City on the Magdalensberg

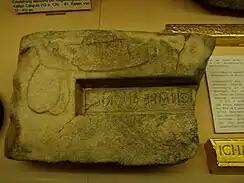
Mold from the gold melt

These buildings are located below the road that cuts through the excavation site and also served as a roadway at that time. Here is a large building that includes a large six-room bathing area, a large bakery, a large kitchen, and a 19 × 24 m courtyard (peristyle). This building was built in Tiberian-Claudian times on older, tavern-like predecessors.